Gaston (Beauty and the Beast)

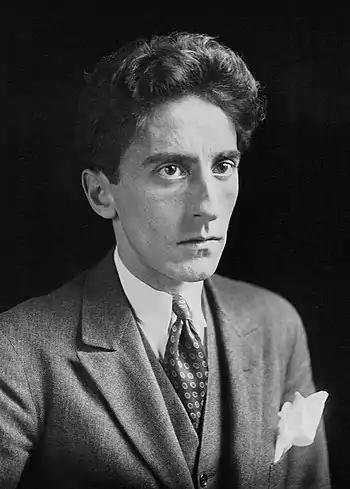
French filmmaker Jean Cocteau, who created the character Avenant for his 1946 live-action adaptation of the fairy tale; a character that would inspire Disney's Gaston

After Katzenberg insisted that development on the film be completely overhauled, the studio ultimately decided to incorporate elements from filmmaker Jean Cocteau's 1946 film adaptation of the fairy tale into their own version of "Beauty and the Beast". Gaston, a character who does not exist in the original fairy tale, was among several elements borrowed from the live-action version of the story, based on a character Cocteau himself had created specifically for his film: Avenant, portrayed by French actor Jean Marais who also plays the Beast in a dual role. Similar to Cocteau's addition of Avenant, Gaston was created for the animated adaptation because Disney felt that the story could potentially benefit from a legitimate villain, which the original text lacks, in addition to instilling "Beauty and the Beast" with a more prominent element of danger. With Marguerite eliminated, Gaston replaced her and ultimately became a more formidable villain. Thomas S. Hischak, author of "Musicals in Film: A Guide to the Genre", observed that Gaston himself had been developed as "a new kind of Disney villain" because he is introduced as a harmless, comic individual who gradually changes and evolves into a much more sinister character as the film progresses. With its handsome villain and liberated heroine, both of whom had been developed into fully realized, multi-dimensional characters, finally established, "Beauty and the Beast"s storyline began to solidify. However, some filmmakers continued to contest whether or not Gaston was actually a strong enough villain.